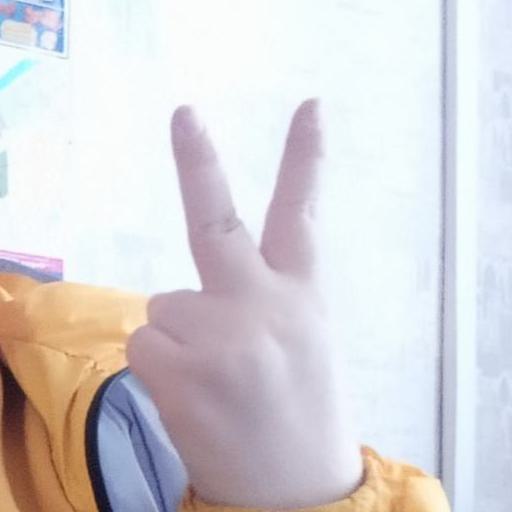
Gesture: peace_inverted